Anne Edwards

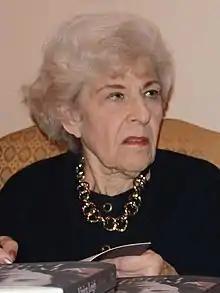
Edwards in 2013

Anne Edwards (August 20, 1927 – January 20, 2024) was an American writer best known for her biographies, including those of celebrities such as Maria Callas, Judy Garland, Katharine Hepburn, Vivien Leigh, Margaret Mitchell, Ronald Reagan, Barbra Streisand, Shirley Temple and royalty including Queen Mary, Queen Elizabeth II, Princess Margaret, Princess Diana and Countess Sonya Tolstoy.